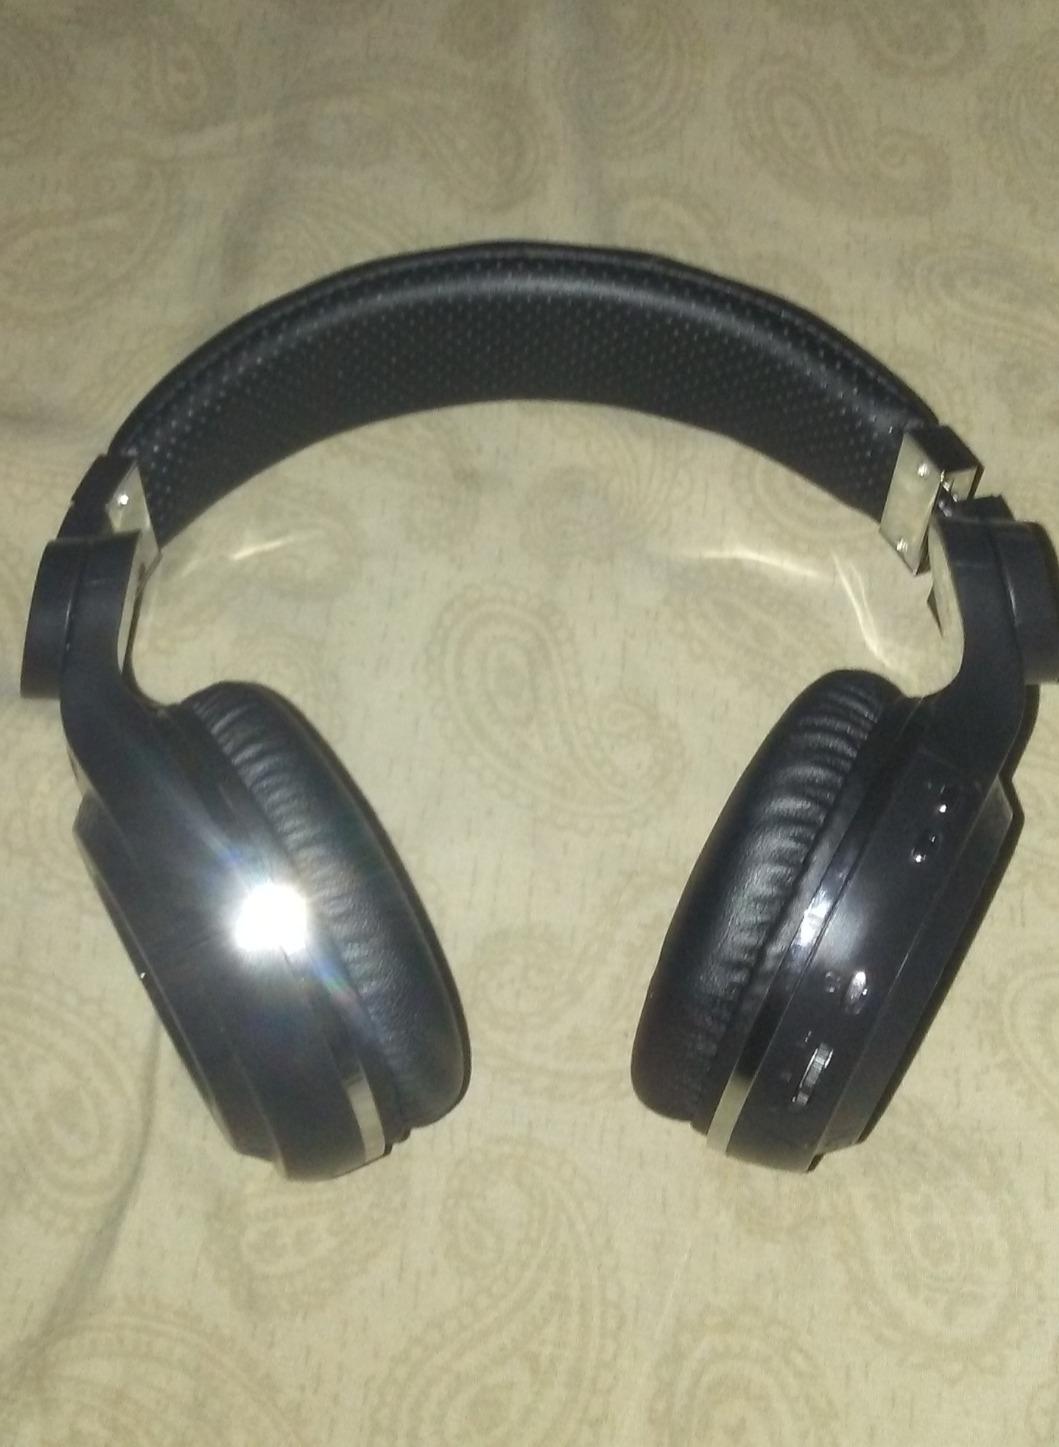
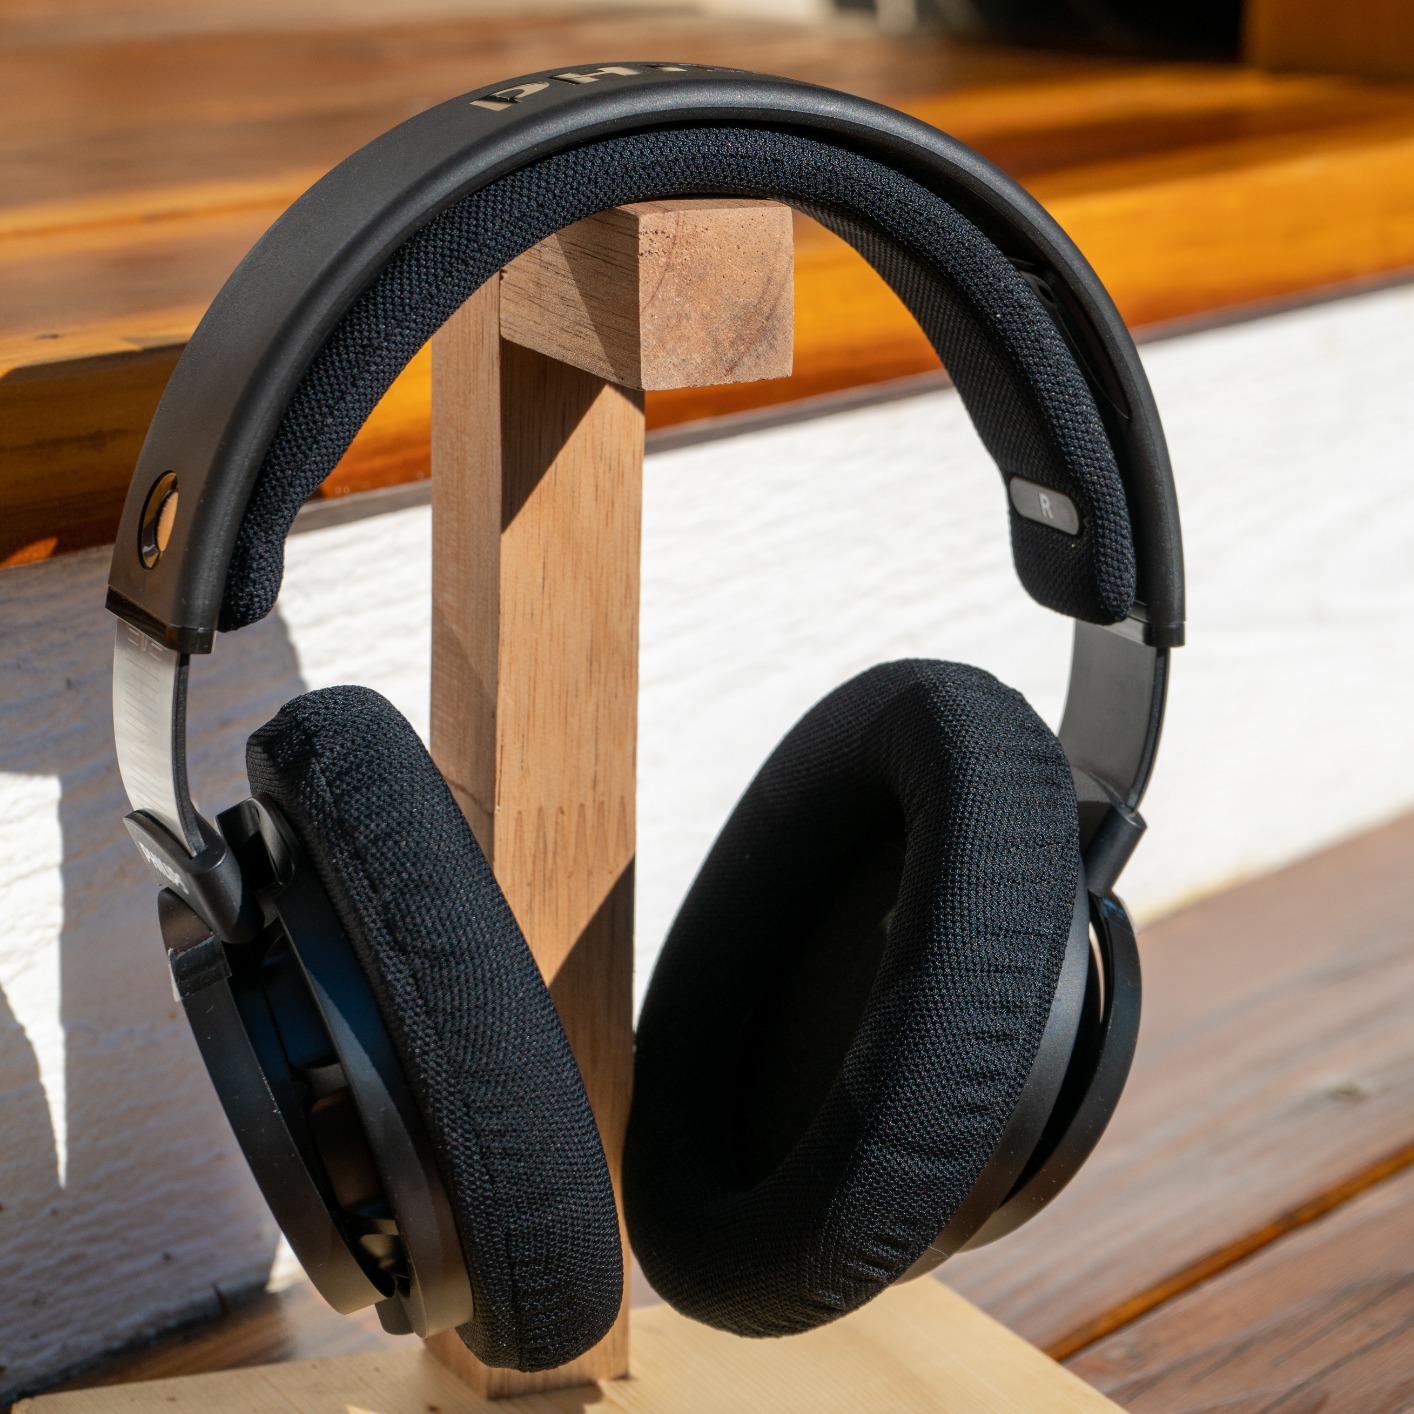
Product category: headphones
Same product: no